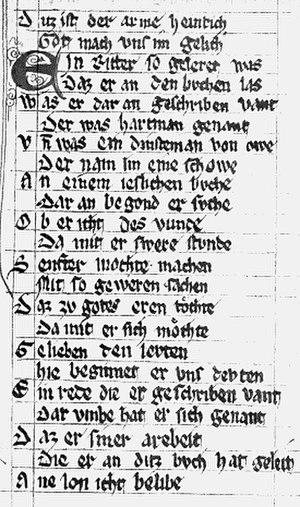
Hartmann von Aue est, avec Wolfram von Eschenbach et Godefroi de Strasbourg l’un des grands poètes épiques de la littérature du moyen haut allemand, florissante vers 1200. Avec Heinrich von Veldeke, il transposa en langue germanique la tradition française du roman courtois. On lui doit les contes Erec, Grégoire, Le pauvre Henri, Yvain, un dialogue allégorique connu sous le nom de Recueil de complaintes ainsi que quelques chansons des croisades et des Minnesang.